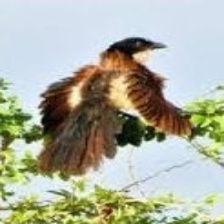
Species: COPPERY TAILED COUCAL
Scientific name: CENTROPUS CUPREICAUDUS